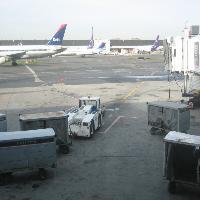
Weather: cloudy or overcast